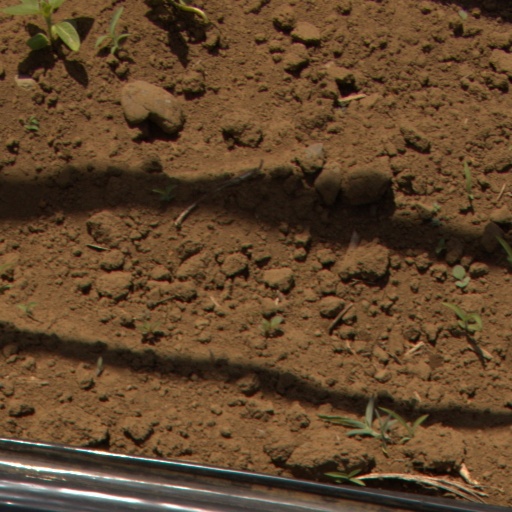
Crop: Jerusalem artichoke